Dominik Stahl

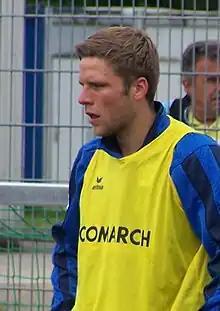
Stahl with 1860 Munich in 2011

Stahl made his first appearance for the reserves in the Regionalliga Süd on 24 February 2007 in a 2–1 away loss against Karlsruher SC II, starting the game before being substituted in the 70th minute for Ralf Schmitt. In the summer of 2009 he was appointed captain of the under-23 team.